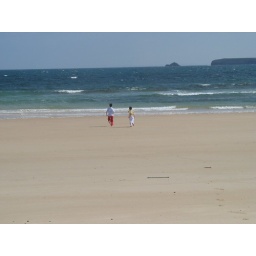
The boys running to the water in Peniche